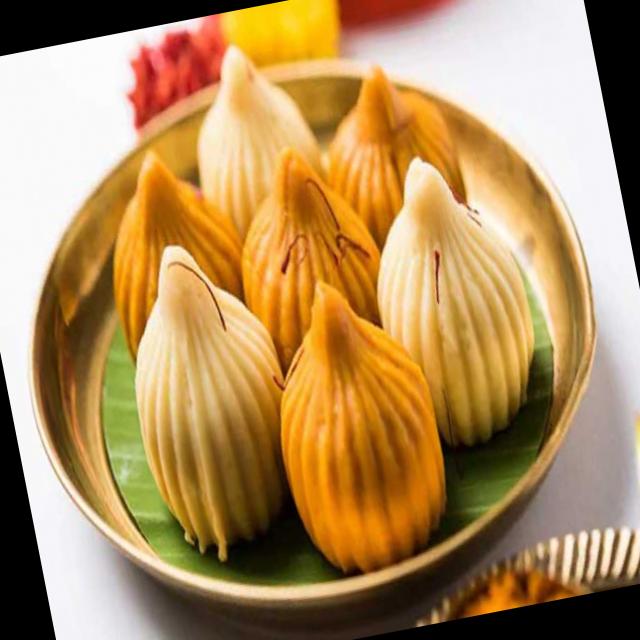
Dish: modak